Great Fire of New York

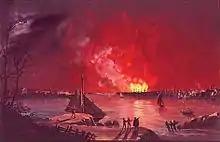
View of the Great Fire in New York, December 16–17, 1835, as seen from Williamsburg, Brooklyn, painted by Nicolino Calyo

The fire began on the evening of December 16, 1835, in a five-story warehouse at 25 Merchant Street, now known as Beaver Street, at the intersection of Hanover Street and Wall Street. As it spread, gale-force winds blowing from the northwest towards the East River spread the fire. The conflagration was visible from Philadelphia, approximately away.